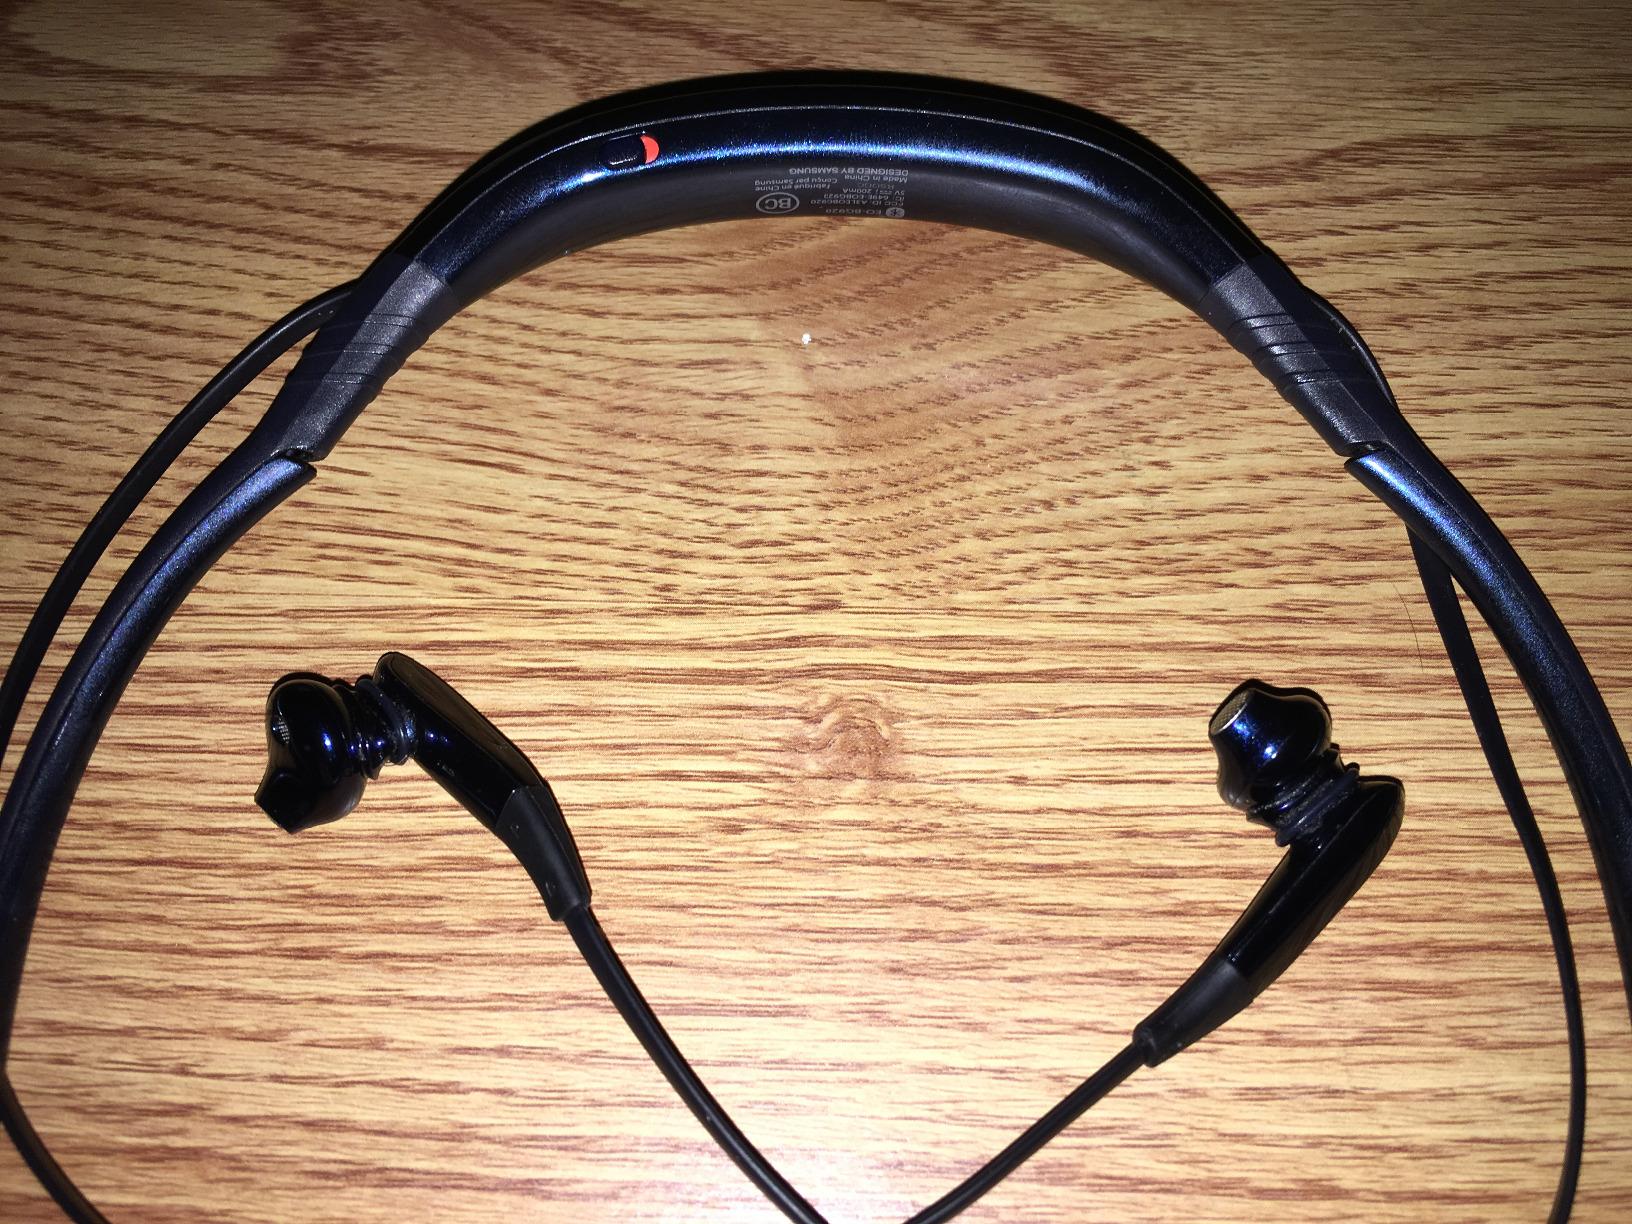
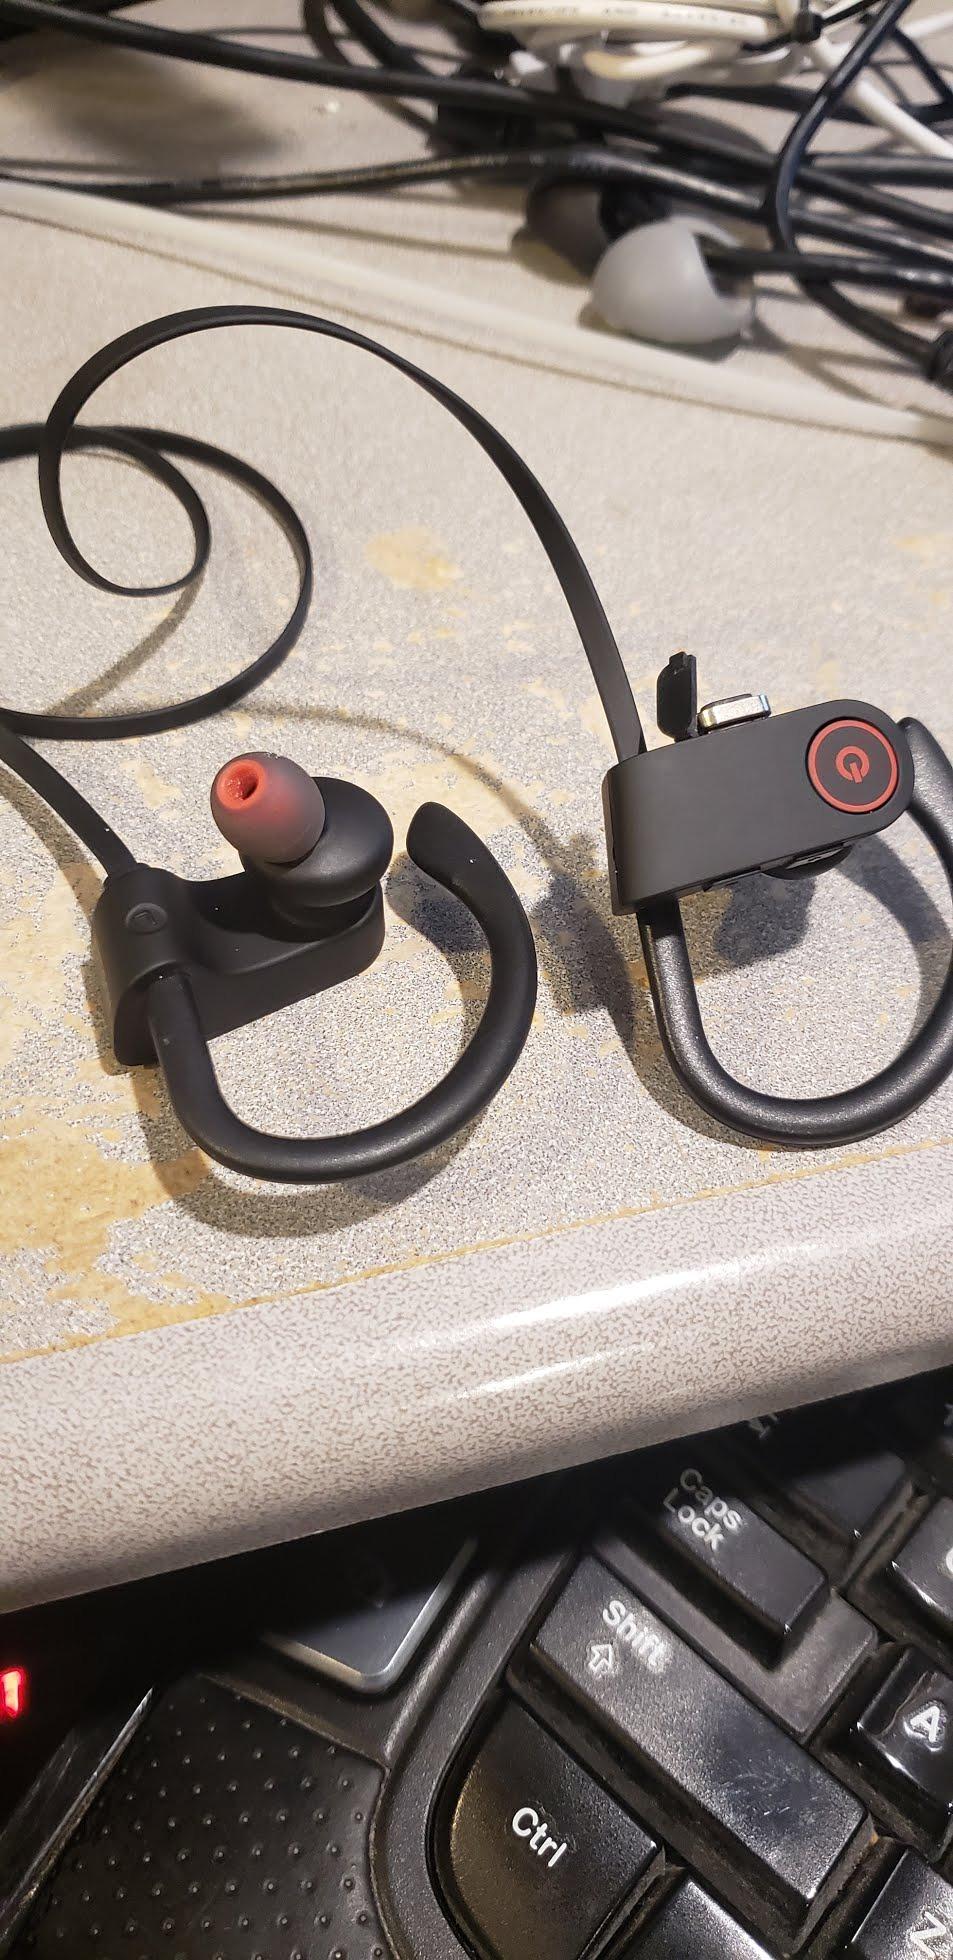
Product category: headphones
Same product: no